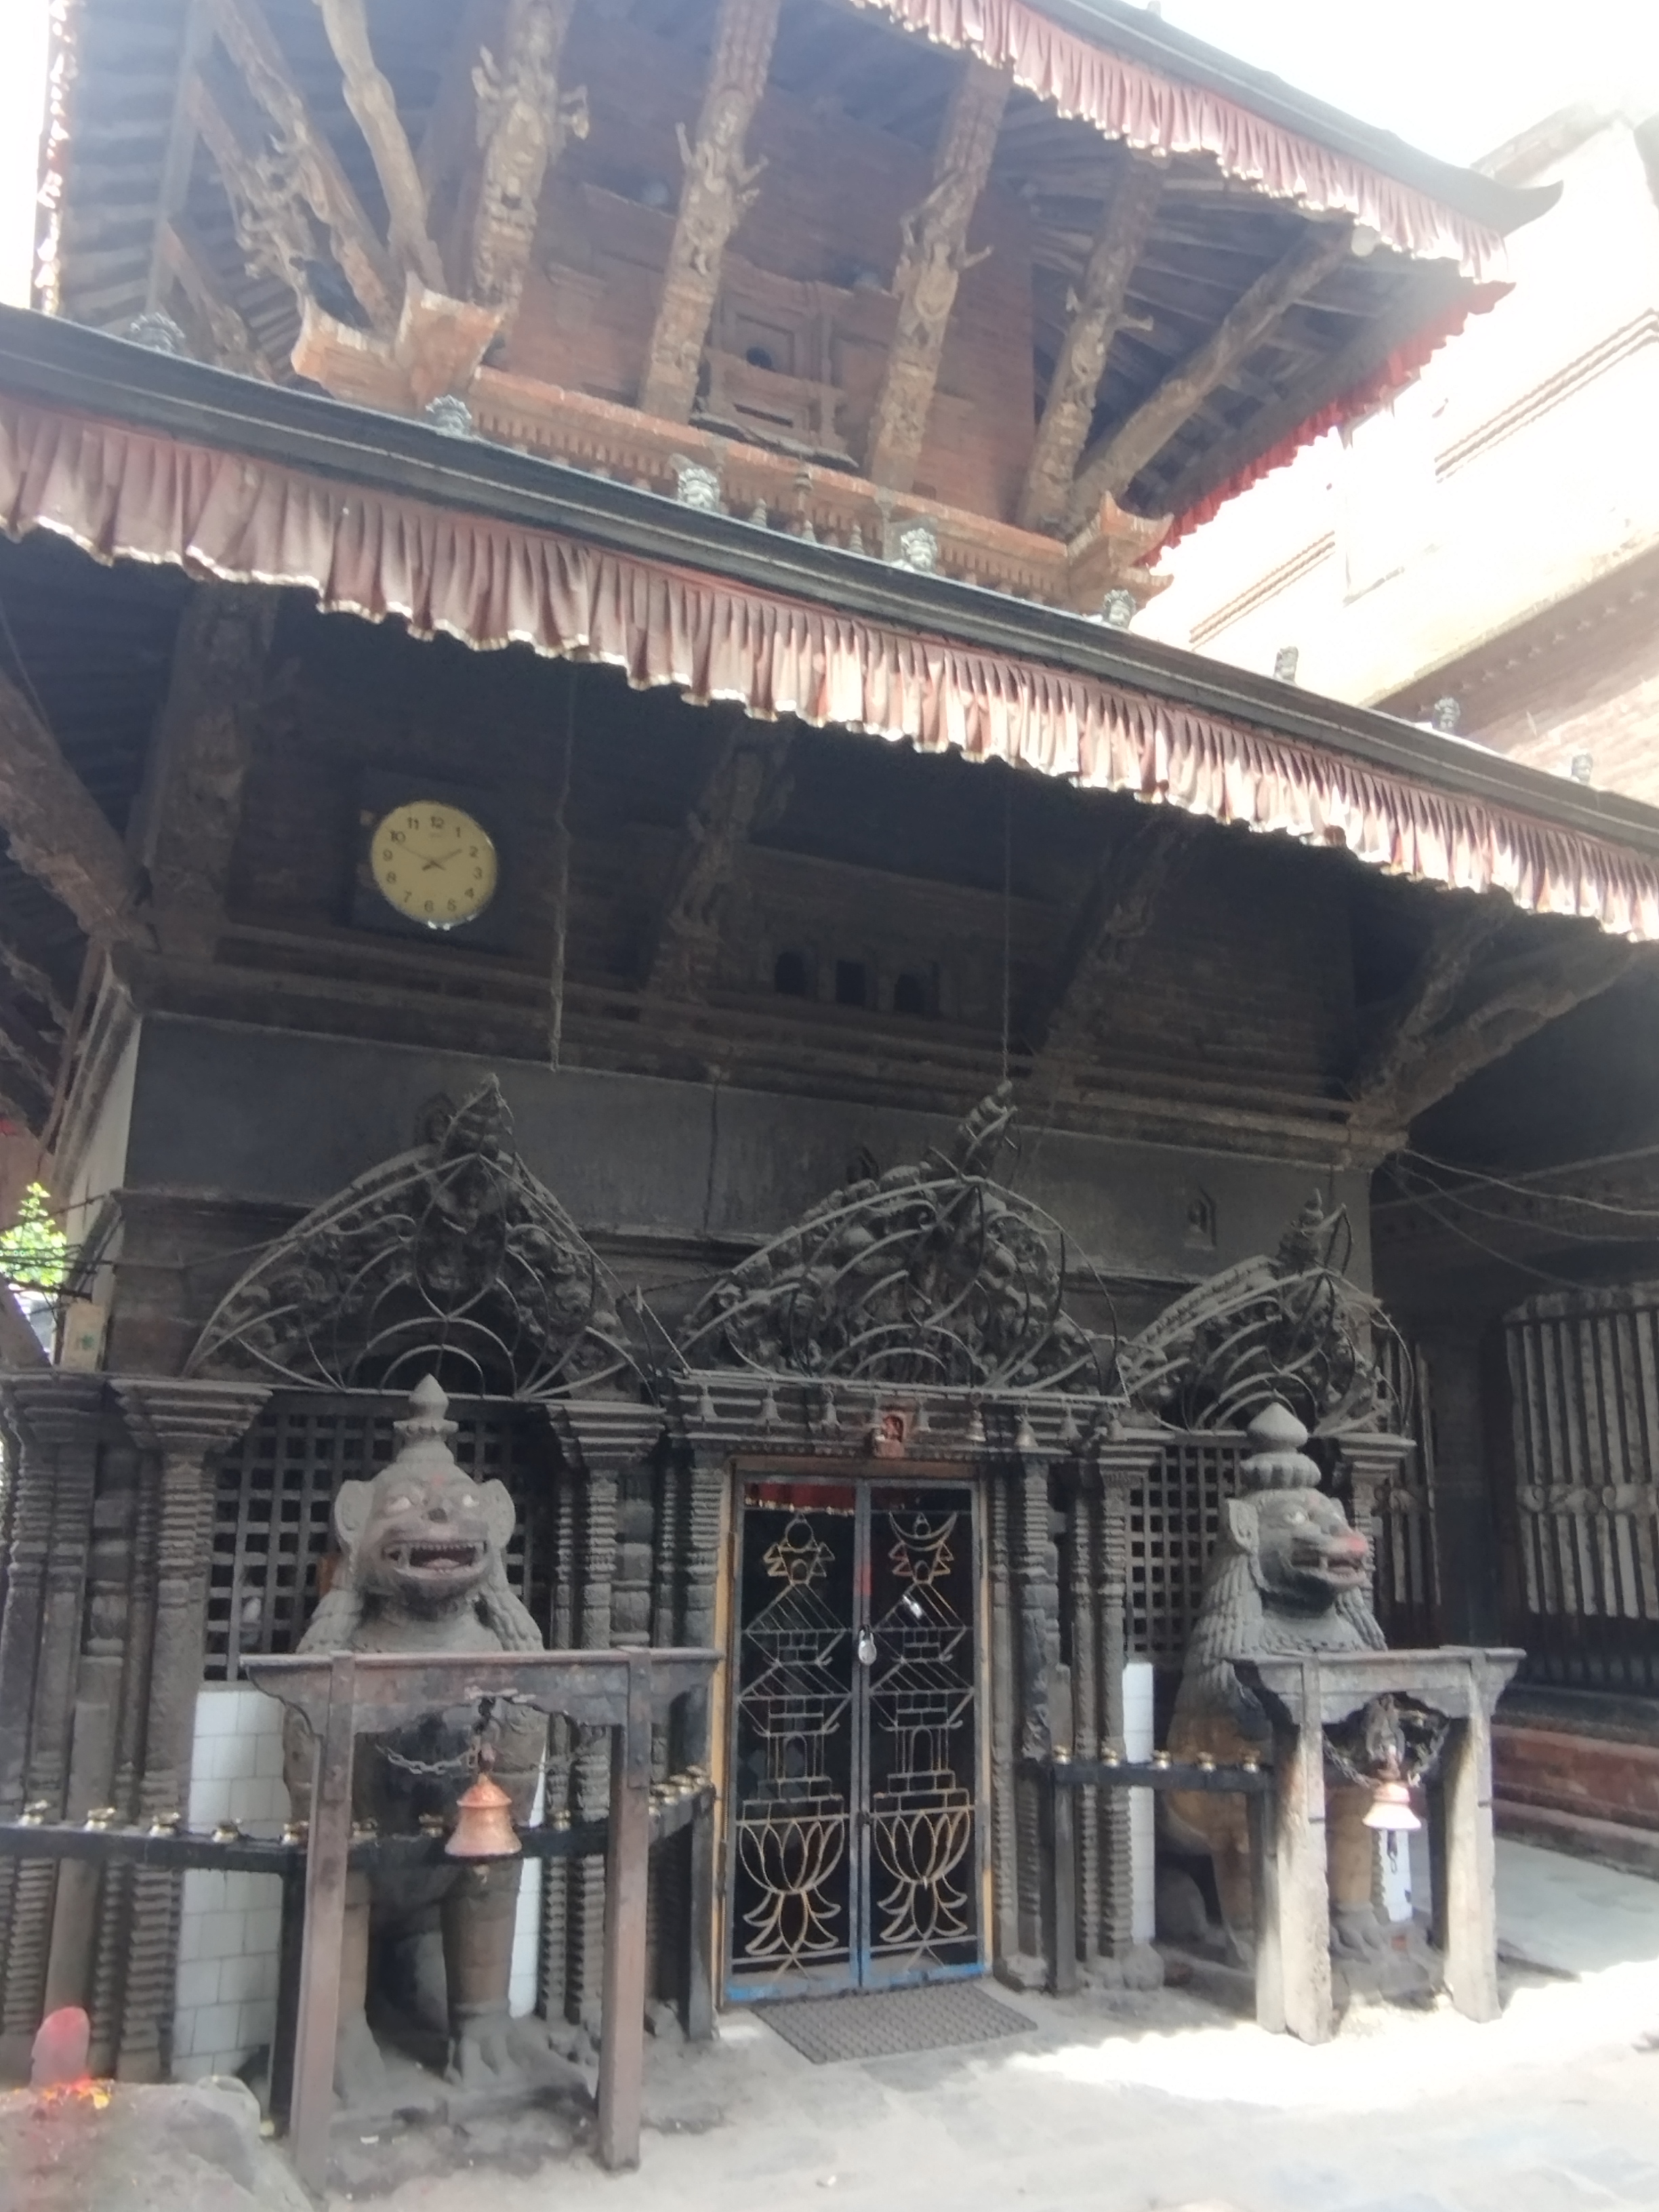
Heritage site: Ganesh_Mandir_Patan